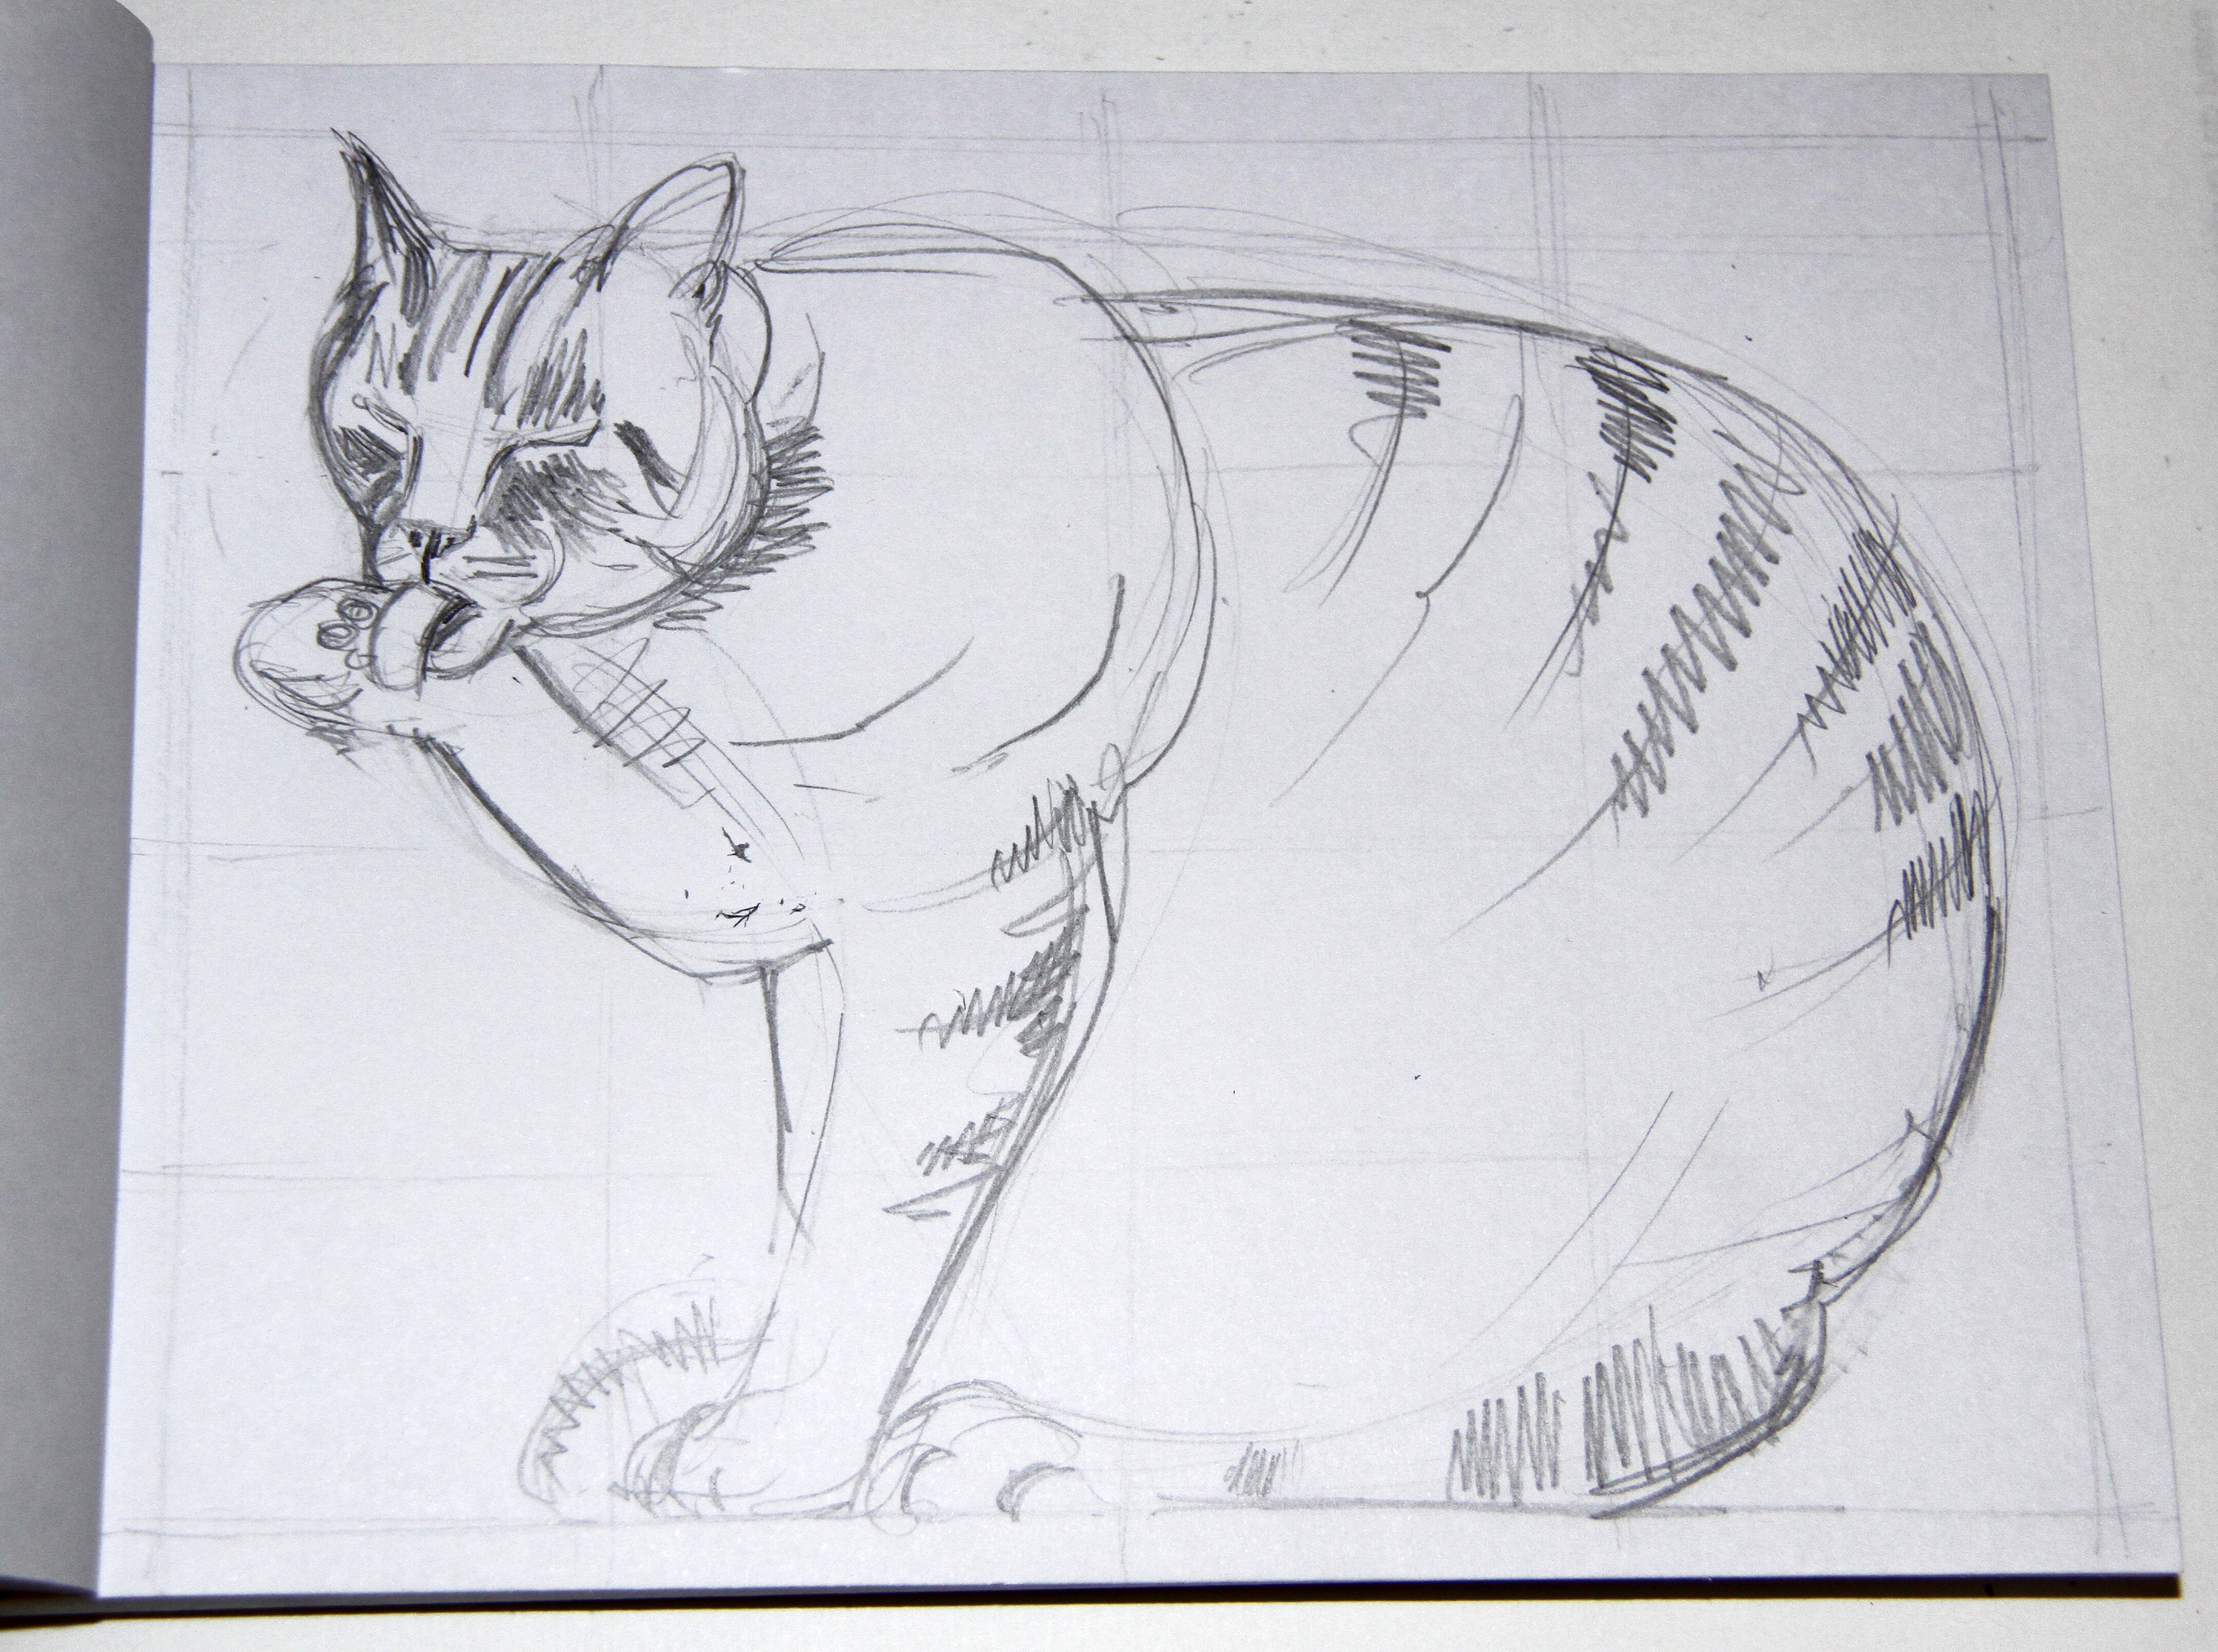
artwork, sketch, drawing, illustration, chat, zeichnung, dessin, croquis, crayons, esquisse, papier, draw, bauche, feuilleblanche, figure drawing